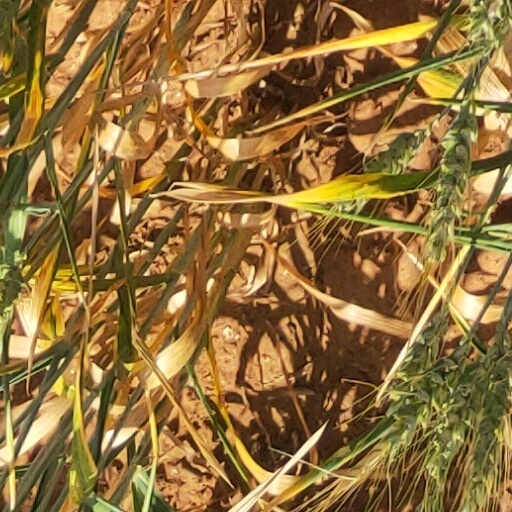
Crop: wheat